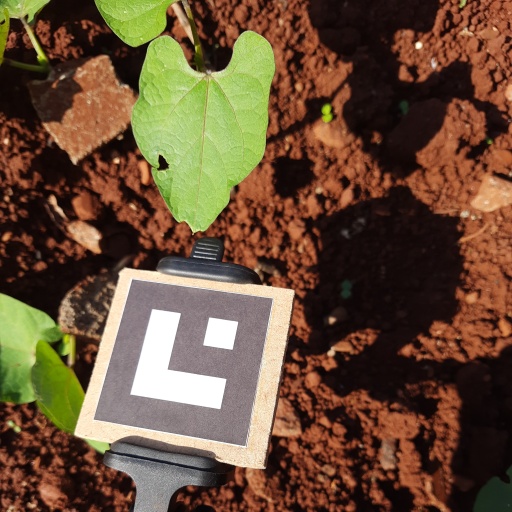
Observations: flat surface, eating holes in the center, under sunlight